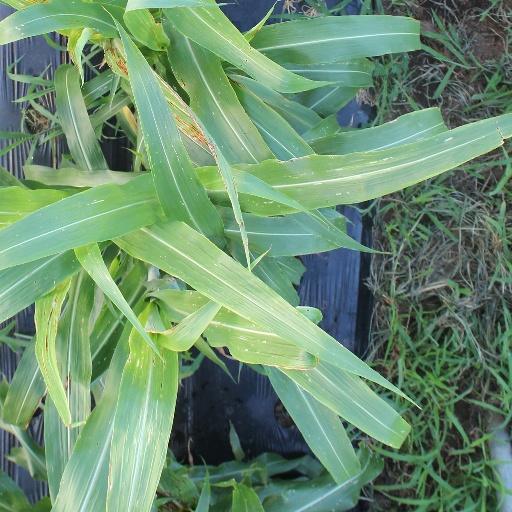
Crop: sorghum